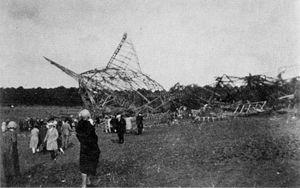
Photographie de l'épave du dirigeable britannique R101, photo prise sans doute peu de temps après le crash le 4 otcobre 1930 à Allonne en Picardie.
Charles Edward Inglis, OBE, FRS est un ingénieur des travaux publics britannique, formé à King's College, où il poursuivit une carrière académique après avoir travaillé pendant deux ans chez John Wolfe-Barry. Sous la direction des professeurs James Alfred Ewing et Bertram Hopkinson, il a mené plusieurs recherches importantes sur l'effet des vibrations dans les structures et sur le rôle des fissures dans la rupture fragile des plaques en acier.
Cette liste non exhaustive d'accidents aériens présente les cas disposant de sources sérieuses consacrées au sujet, reprenant les données relatives au vol, les circonstances de l'accident, des données relatives à l'enquête, ses conclusions, le nombre de victimes et, le cas échéant, leurs qualités.
Allonne est une commune française située dans le département de l'Oise en région Hauts-de-France. Ses habitants sont appelés les Allonnais.
Le R101 est un dirigeable britannique qui s'écrasa le 5 octobre 1930 sur une colline de la commune d'Allonne, proche de Beauvais, alors qu'il assurait une liaison entre Londres et Karachi, tuant 48 personnes. C'est le troisième accident de dirigeable le plus meurtrier de l'histoire après celui du dirigeable porte avions américain USS Akron, 73 morts en 1933, celui du Dixmude français, 50 morts en 1923, et devant celui du Hindenburg, 37 morts en 1937.